Lavender (color)

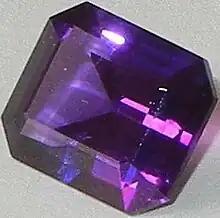
Faceted amethyst

The color amethyst is a moderate, transparent violet. Its name is derived from the stone amethyst, a form of quartz. Amethyst is the birthstone for those born in February.